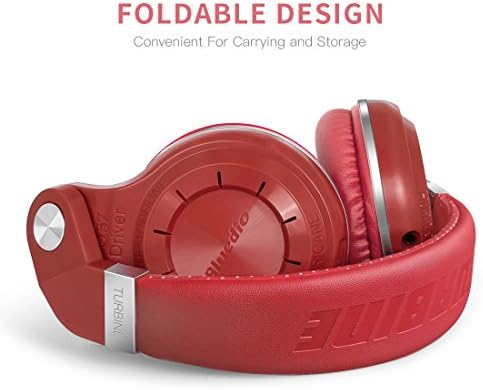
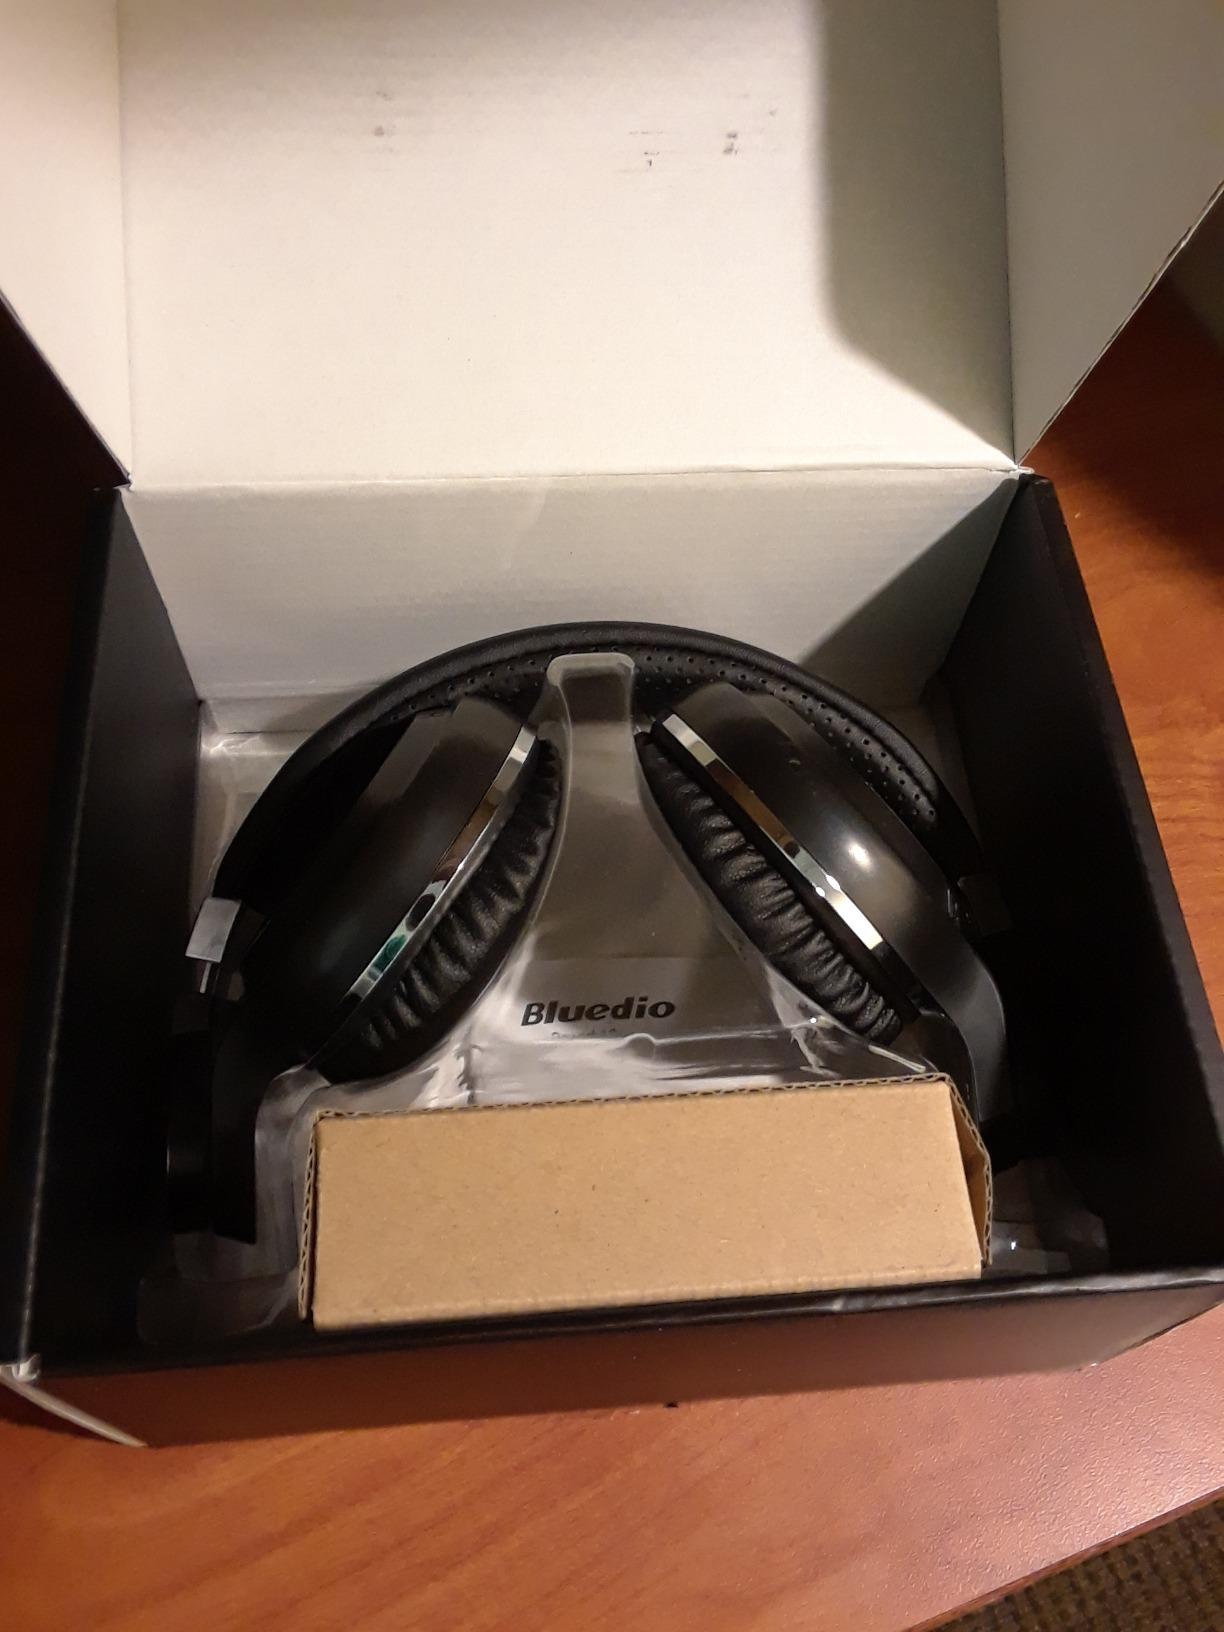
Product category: headphones
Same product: no